General Dynamics Mission Systems

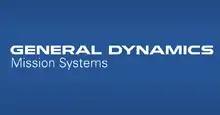
General Dynamics Mission Systems Logo

LTEGeneral Dynamics Mission Systems has the Cell on Wheels (COW), a deployable emergency LTE solution, that is used by first responders and other public safety officials. It is a mobile cell tower, able to cover about six square miles. This network was created in 2013.